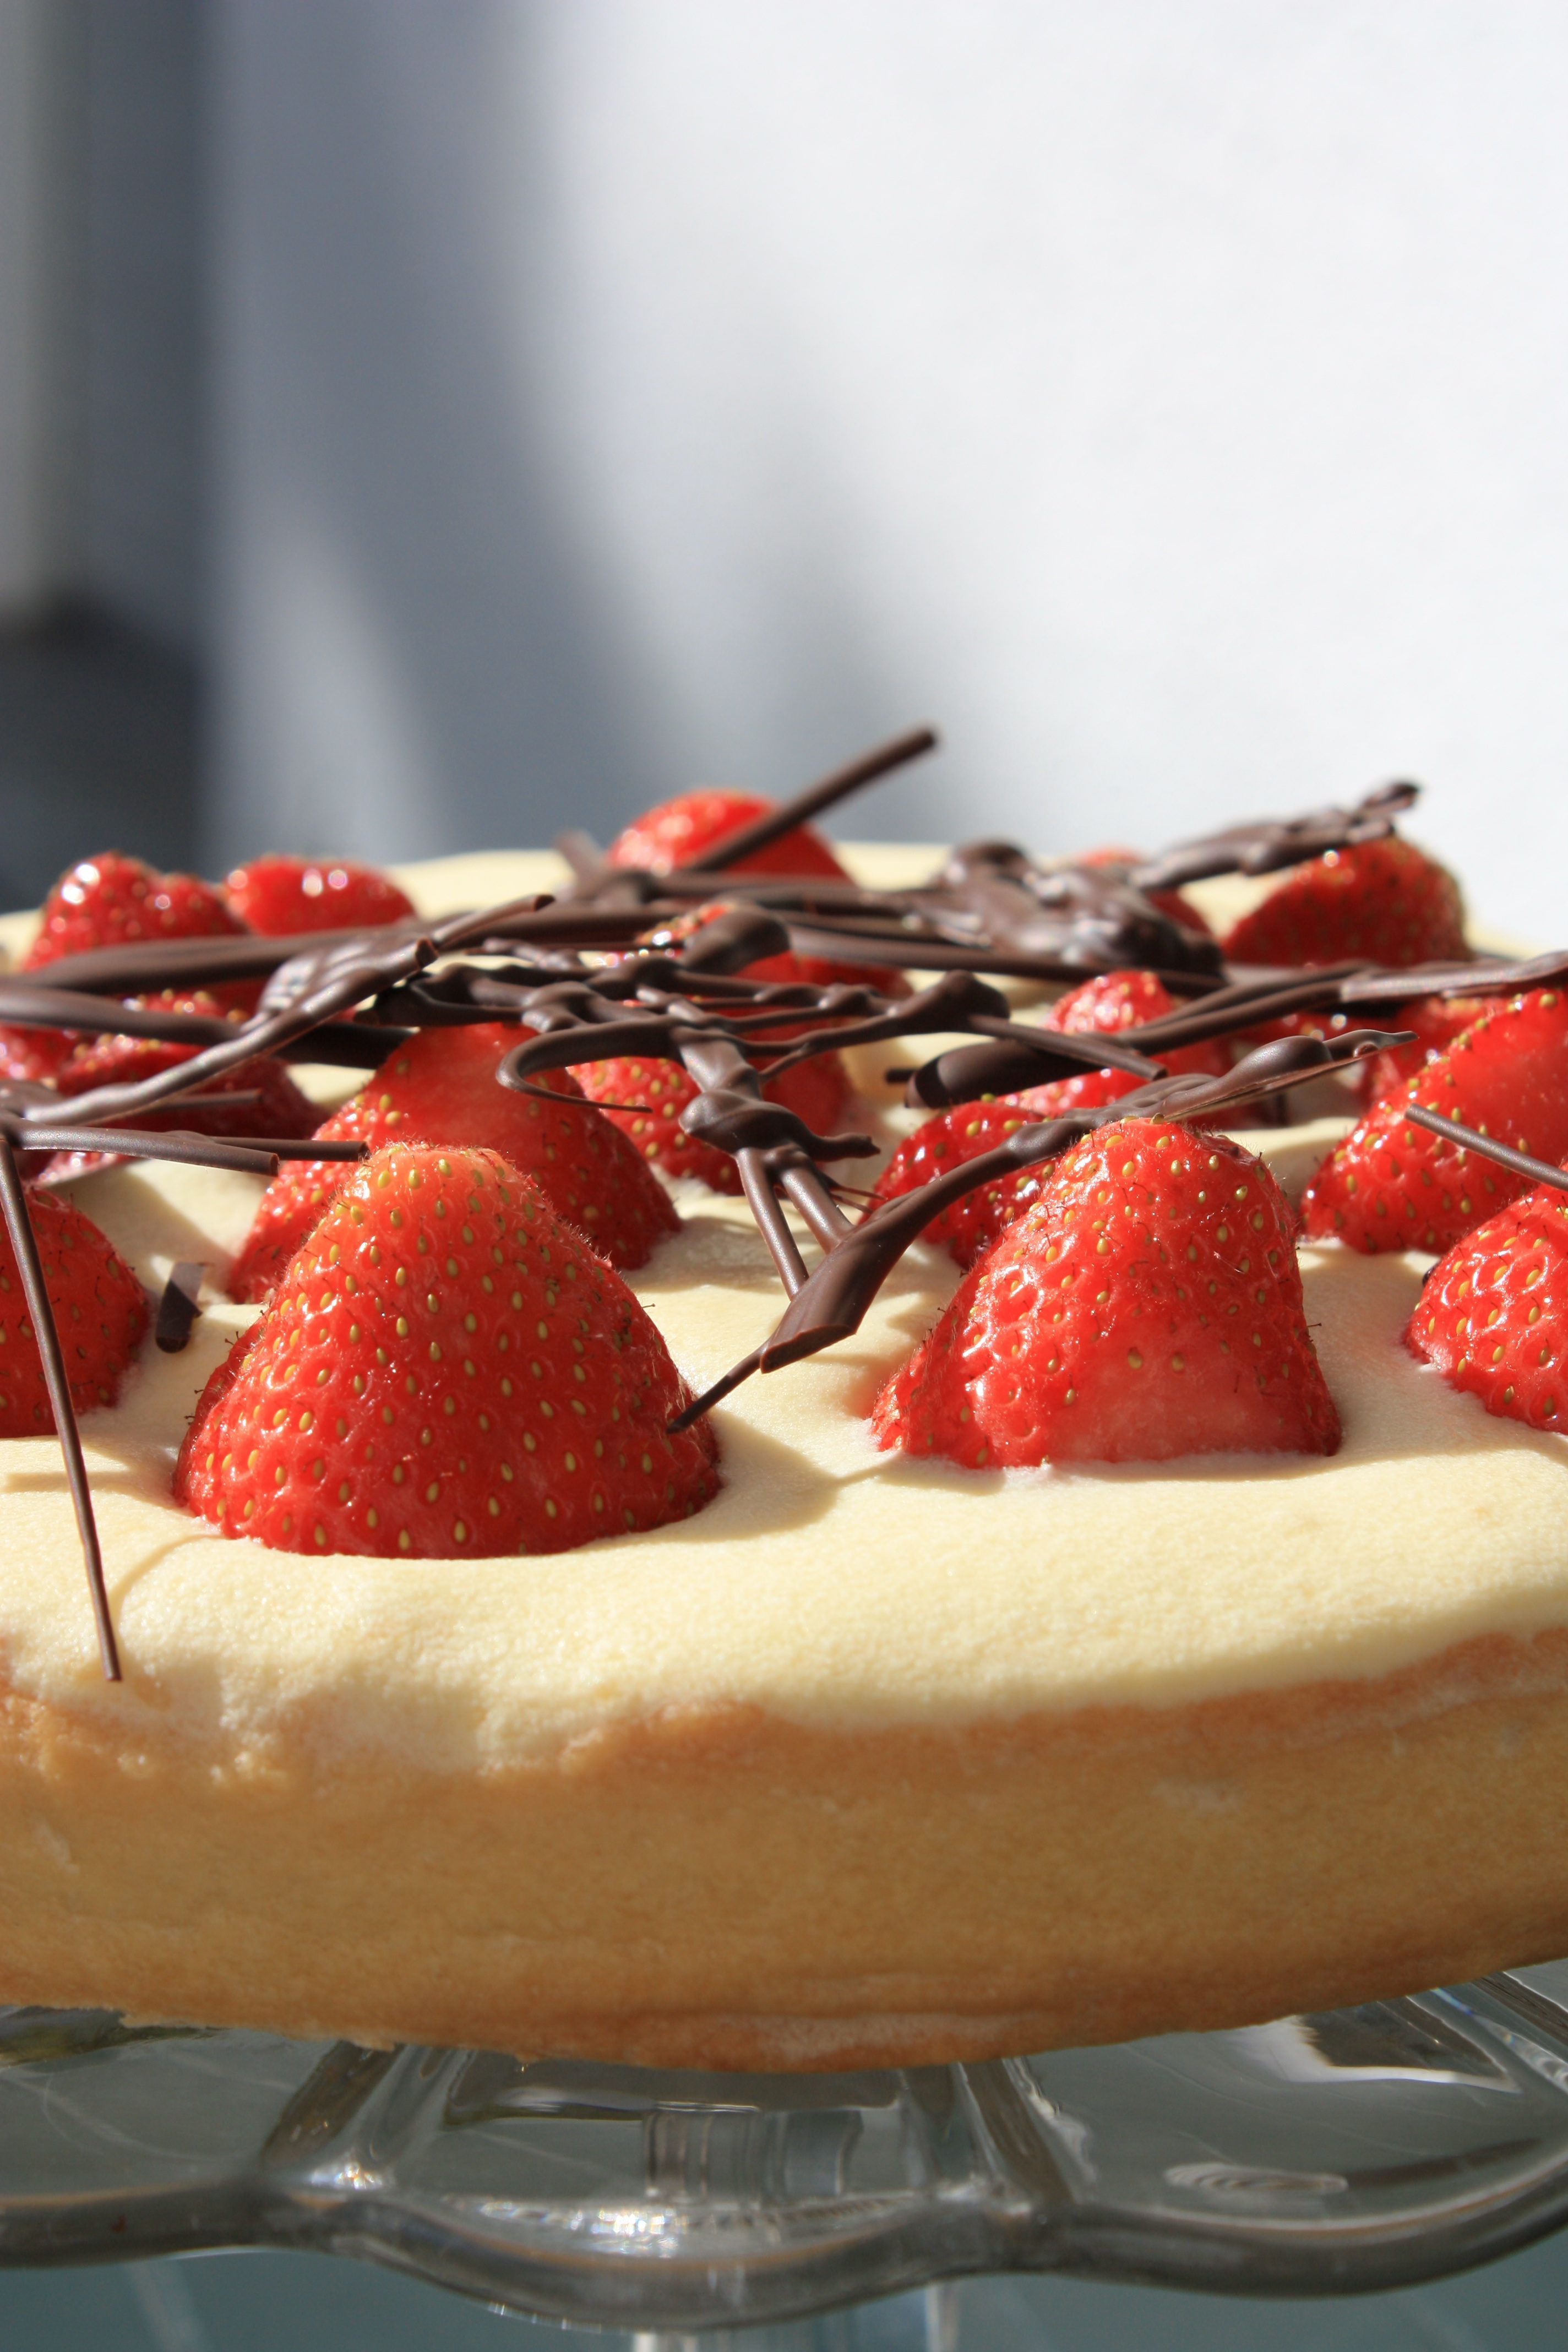
plant, raspberry, fruit, sweet, summer, celebration, dish, meal, food, red, produce, breakfast, dessert, eat, delicious, cake, strawberry, pastries, whipped cream, festival, baker, fruits, strawberries, birthday, serve, blog, beacons, cheesecake, tarte, pastry shop, strawberry cake, piece of cake, strawberry pie, pavlova, cutting of